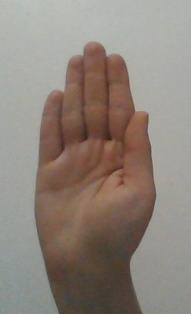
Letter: seen